Rod Dreher

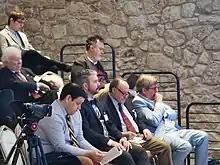
The Post-Liberal Turn and the Future of British Conservatism – Budapest

Dreher has been a consistent critic of the role of Islam in international affairs, but has shifted in his view of the efficacy of foreign military interventions. After the September 11 attacks, he published numerous articles critical of Islam, including one in which he praised the anti-Islamic Italian writer Oriana Fallaci's anti-Islamic book "The Rage and the Pride" as containing "much truth" to "shock awake a noble civilization hypnotized by multiculturalist mumbo-jumbo"; he also noted that the book contained a "few ugly parts". In 2002, Dreher described the assassinated Dutch politician Pim Fortuyn as a "martyr in the war on political correctness." Dreher supported the Iraq War in 2003, but later came to believe that the invasion was a mistake; he now supports a non-interventionist foreign policy. He was critical of President Donald Trump's decision to order missile strikes in Syria in April 2017.